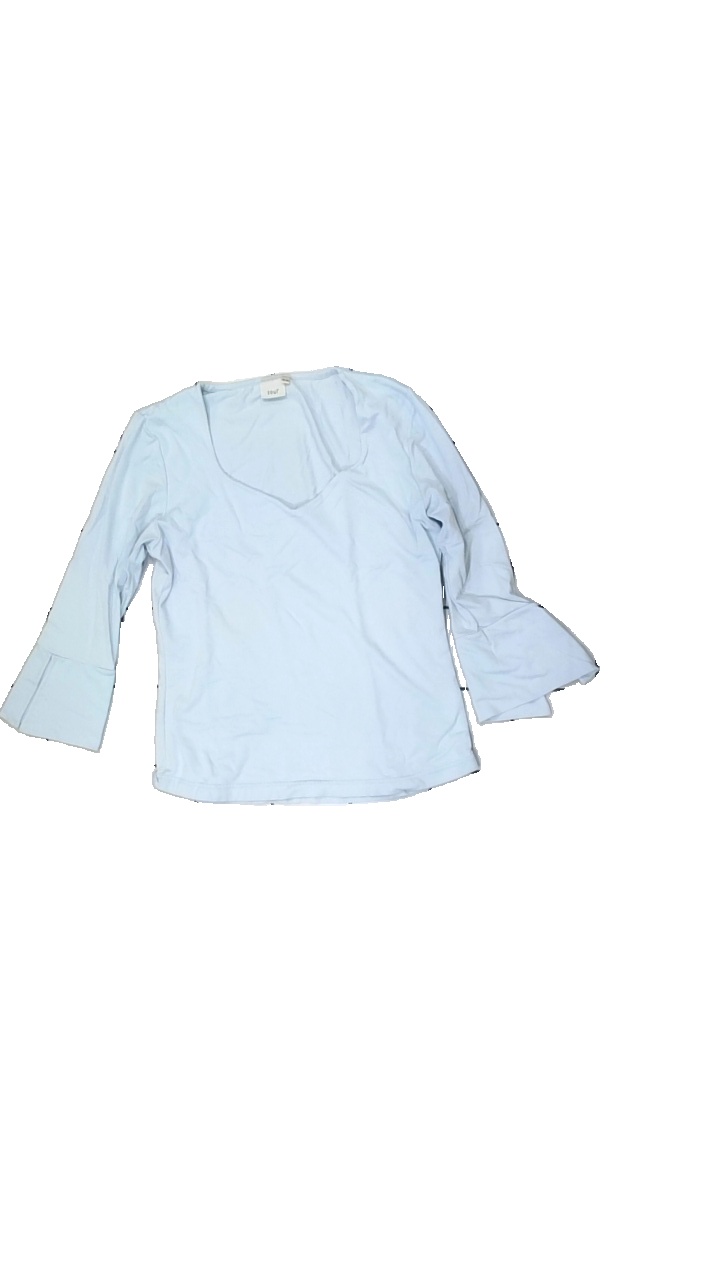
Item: Top (Ladies)
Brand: Zoul
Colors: Blue
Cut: C-collar
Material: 100% Nylon
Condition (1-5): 5
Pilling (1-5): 5
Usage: Reuse
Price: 50-100